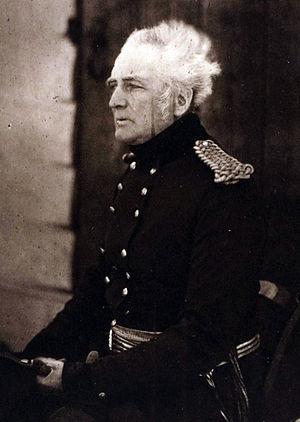
George Brown est un général britannique connu pour son rôle dans la Guerre d’indépendance espagnole et la guerre de Crimée.